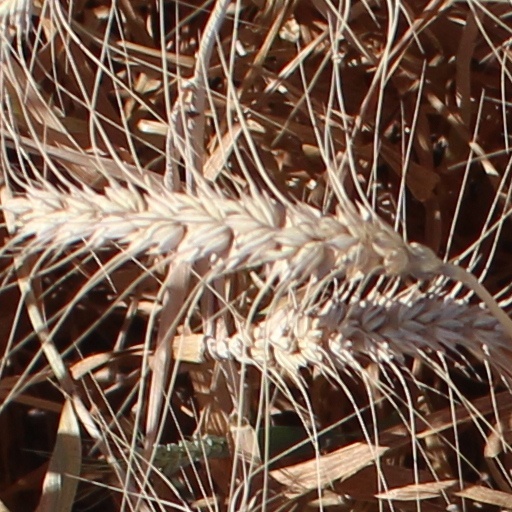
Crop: wheat